1956 Punchbowl avalanche

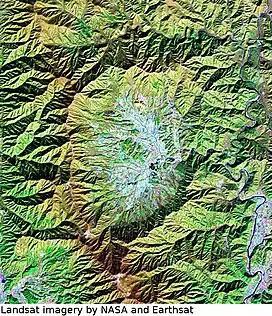
Image of Punchbowl (2010)

The 1956 Punchbowl avalanche was a snow avalanche that occurred on 2 March 1956 on a mountain in Punchbowl, South Korea. The avalanche destroyed a base of the South Korean army. Over 100 soldiers were killed or missing.